Cuisine of the Southern United States

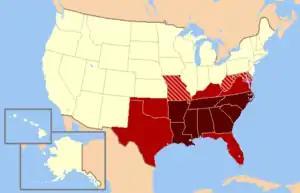
Dark red states considered Southern; medium red usually considered Southern; striped states occasionally considered Southern.

Interest in American regional cooking continued to grow after the Civil War, especially concerning the traditions of the Southern United States. Many new cookbooks were added to the existing body of literature. Some of these fell within the scope of domestic manuals offering instruction to southern homemakers to the maintenance of homes in the new post-Slavery era. Some of these works like Mary Stuart Smith's "Virginia Cookery Book" (1885) aimed to preserve the culinary heritage of the South. Recipes made by former slaves were published in African-American cookbooks after the Civil War. The earliest such cookbook was self-published in 1866 by Malinda Russell as a pamphlet titled, "A Domestic Cookbook: Containing a Careful Selection of Useful Receipts for the Kitchen". A cookbook published in 1900 in the city of Charleston, South Carolina had recipes used by formerly enslaved Gullah people. Benne seeds from "sesame", a plant native to West Africa, were eaten raw with sugar or milk. Enslaved people also made cakes, wafers, and brittles from them for white plantation families.